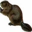
Label: beaver